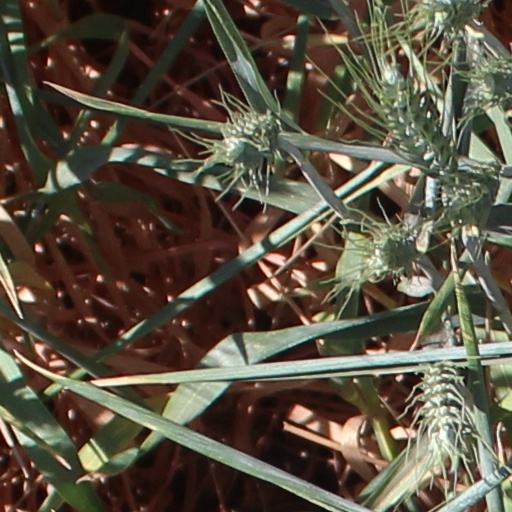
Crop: wheat